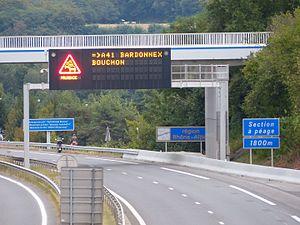
Panneaux D47a, PMV, XAK30, XM9z et E36b, sur l'A411 à Gaillard, Haute-Savoie.
La signalisation routière en France désigne l’ensemble des signaux conventionnels implantés sur le domaine routier français et destinés à assurer la sécurité des usagers de la route, soit en les informant des dangers et des prescriptions relatifs à la circulation ainsi que des éléments utiles à la prise de décisions, soit en leur indiquant les repères et équipements utiles à leurs déplacements sur le territoire national.
Les panneaux à messages variables sont des panneaux de signalisation routière conçus pour alerter ou informer l'usager de la route.
Le panneau d'indication d'une section à péage est, en France, un panneau de signalisation rectangulaire à fond bleu, bordé d’un listel, portant en son centre des inscriptions de couleur blanche indiquant la mention "section à péage" et la distance séparant le panneau de son début. Il est codifié D47a depuis 2010. Il était antérieurement codifié C60.